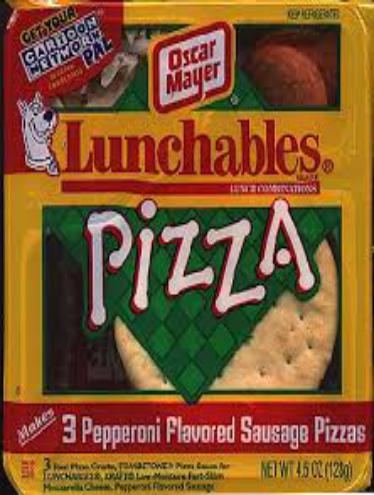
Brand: Lunchables
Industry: Food